Natalie Coughlin

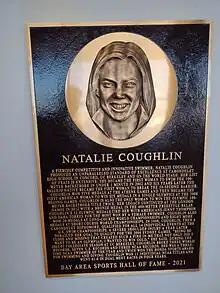
Bay Area Sports Hall of Fame plaque

One of Coughlin's favorite hobbies is cooking. During the 2008 Summer Olympics, she was invited to prepare a Chinese-themed dish on "Today". She has appeared as a judge on "Iron Chef America". She appeared on Food Network's "Chopped" Sport Stars episode that first aired on September 3, 2013.